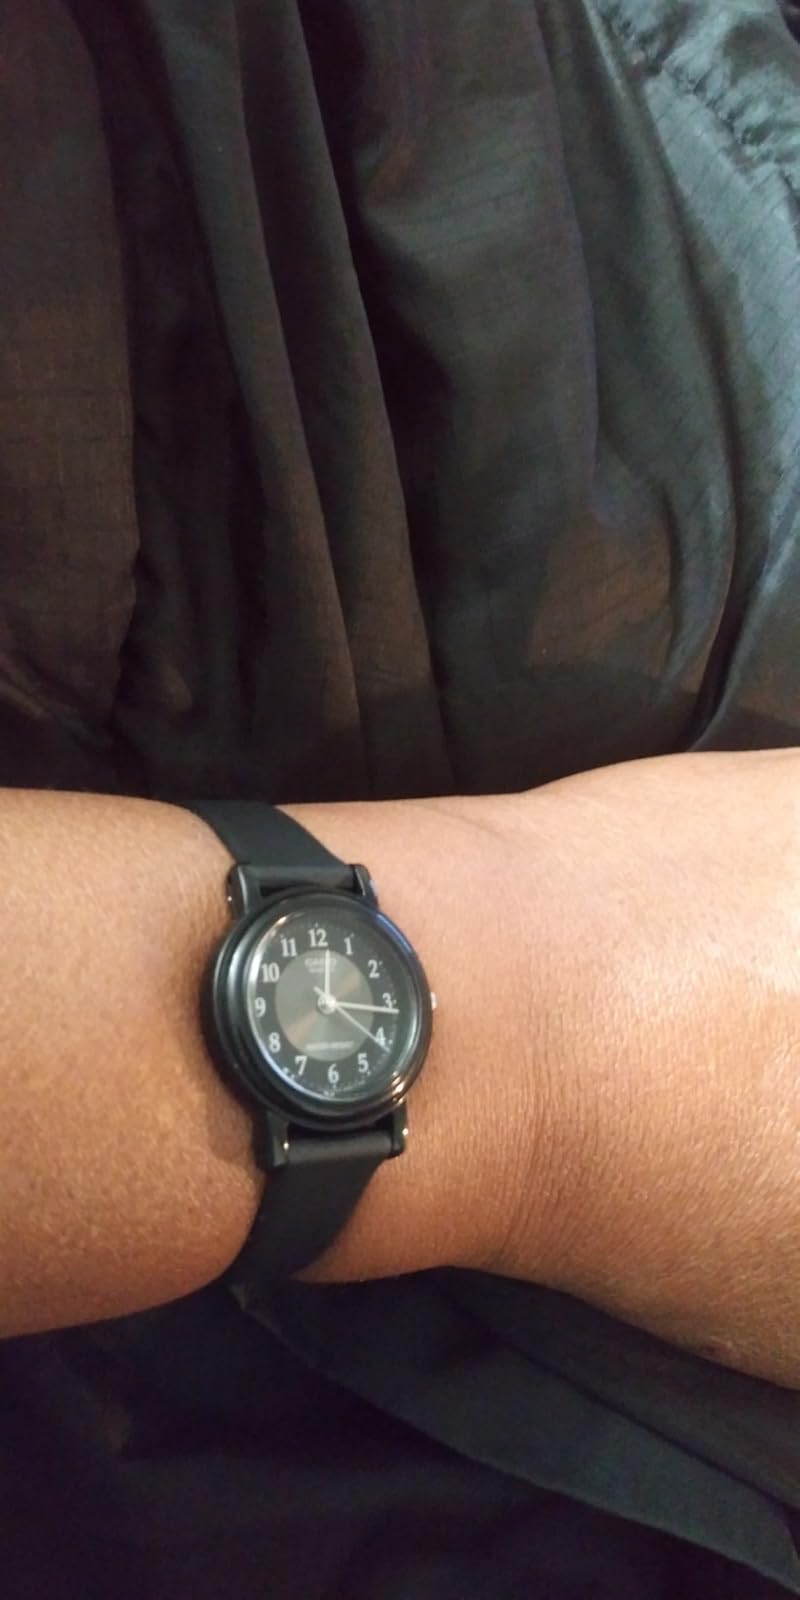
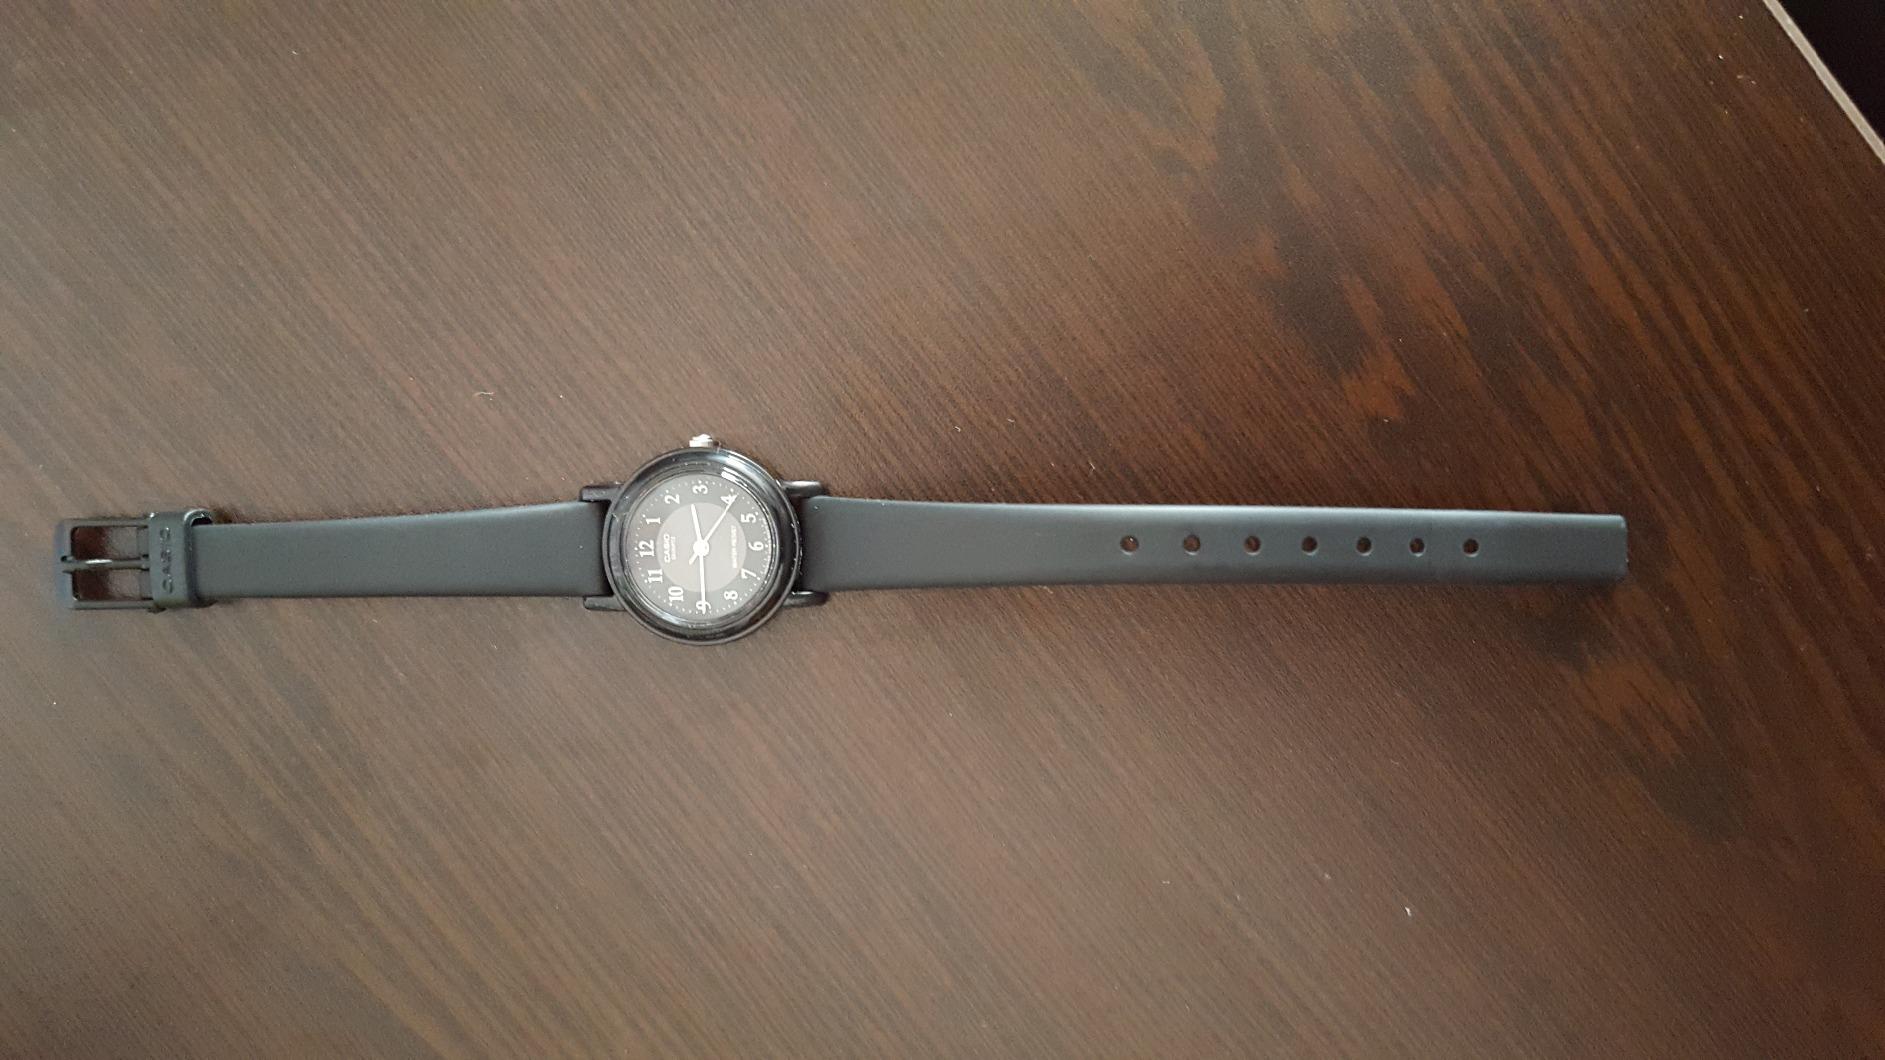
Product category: accessories_watch
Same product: yes